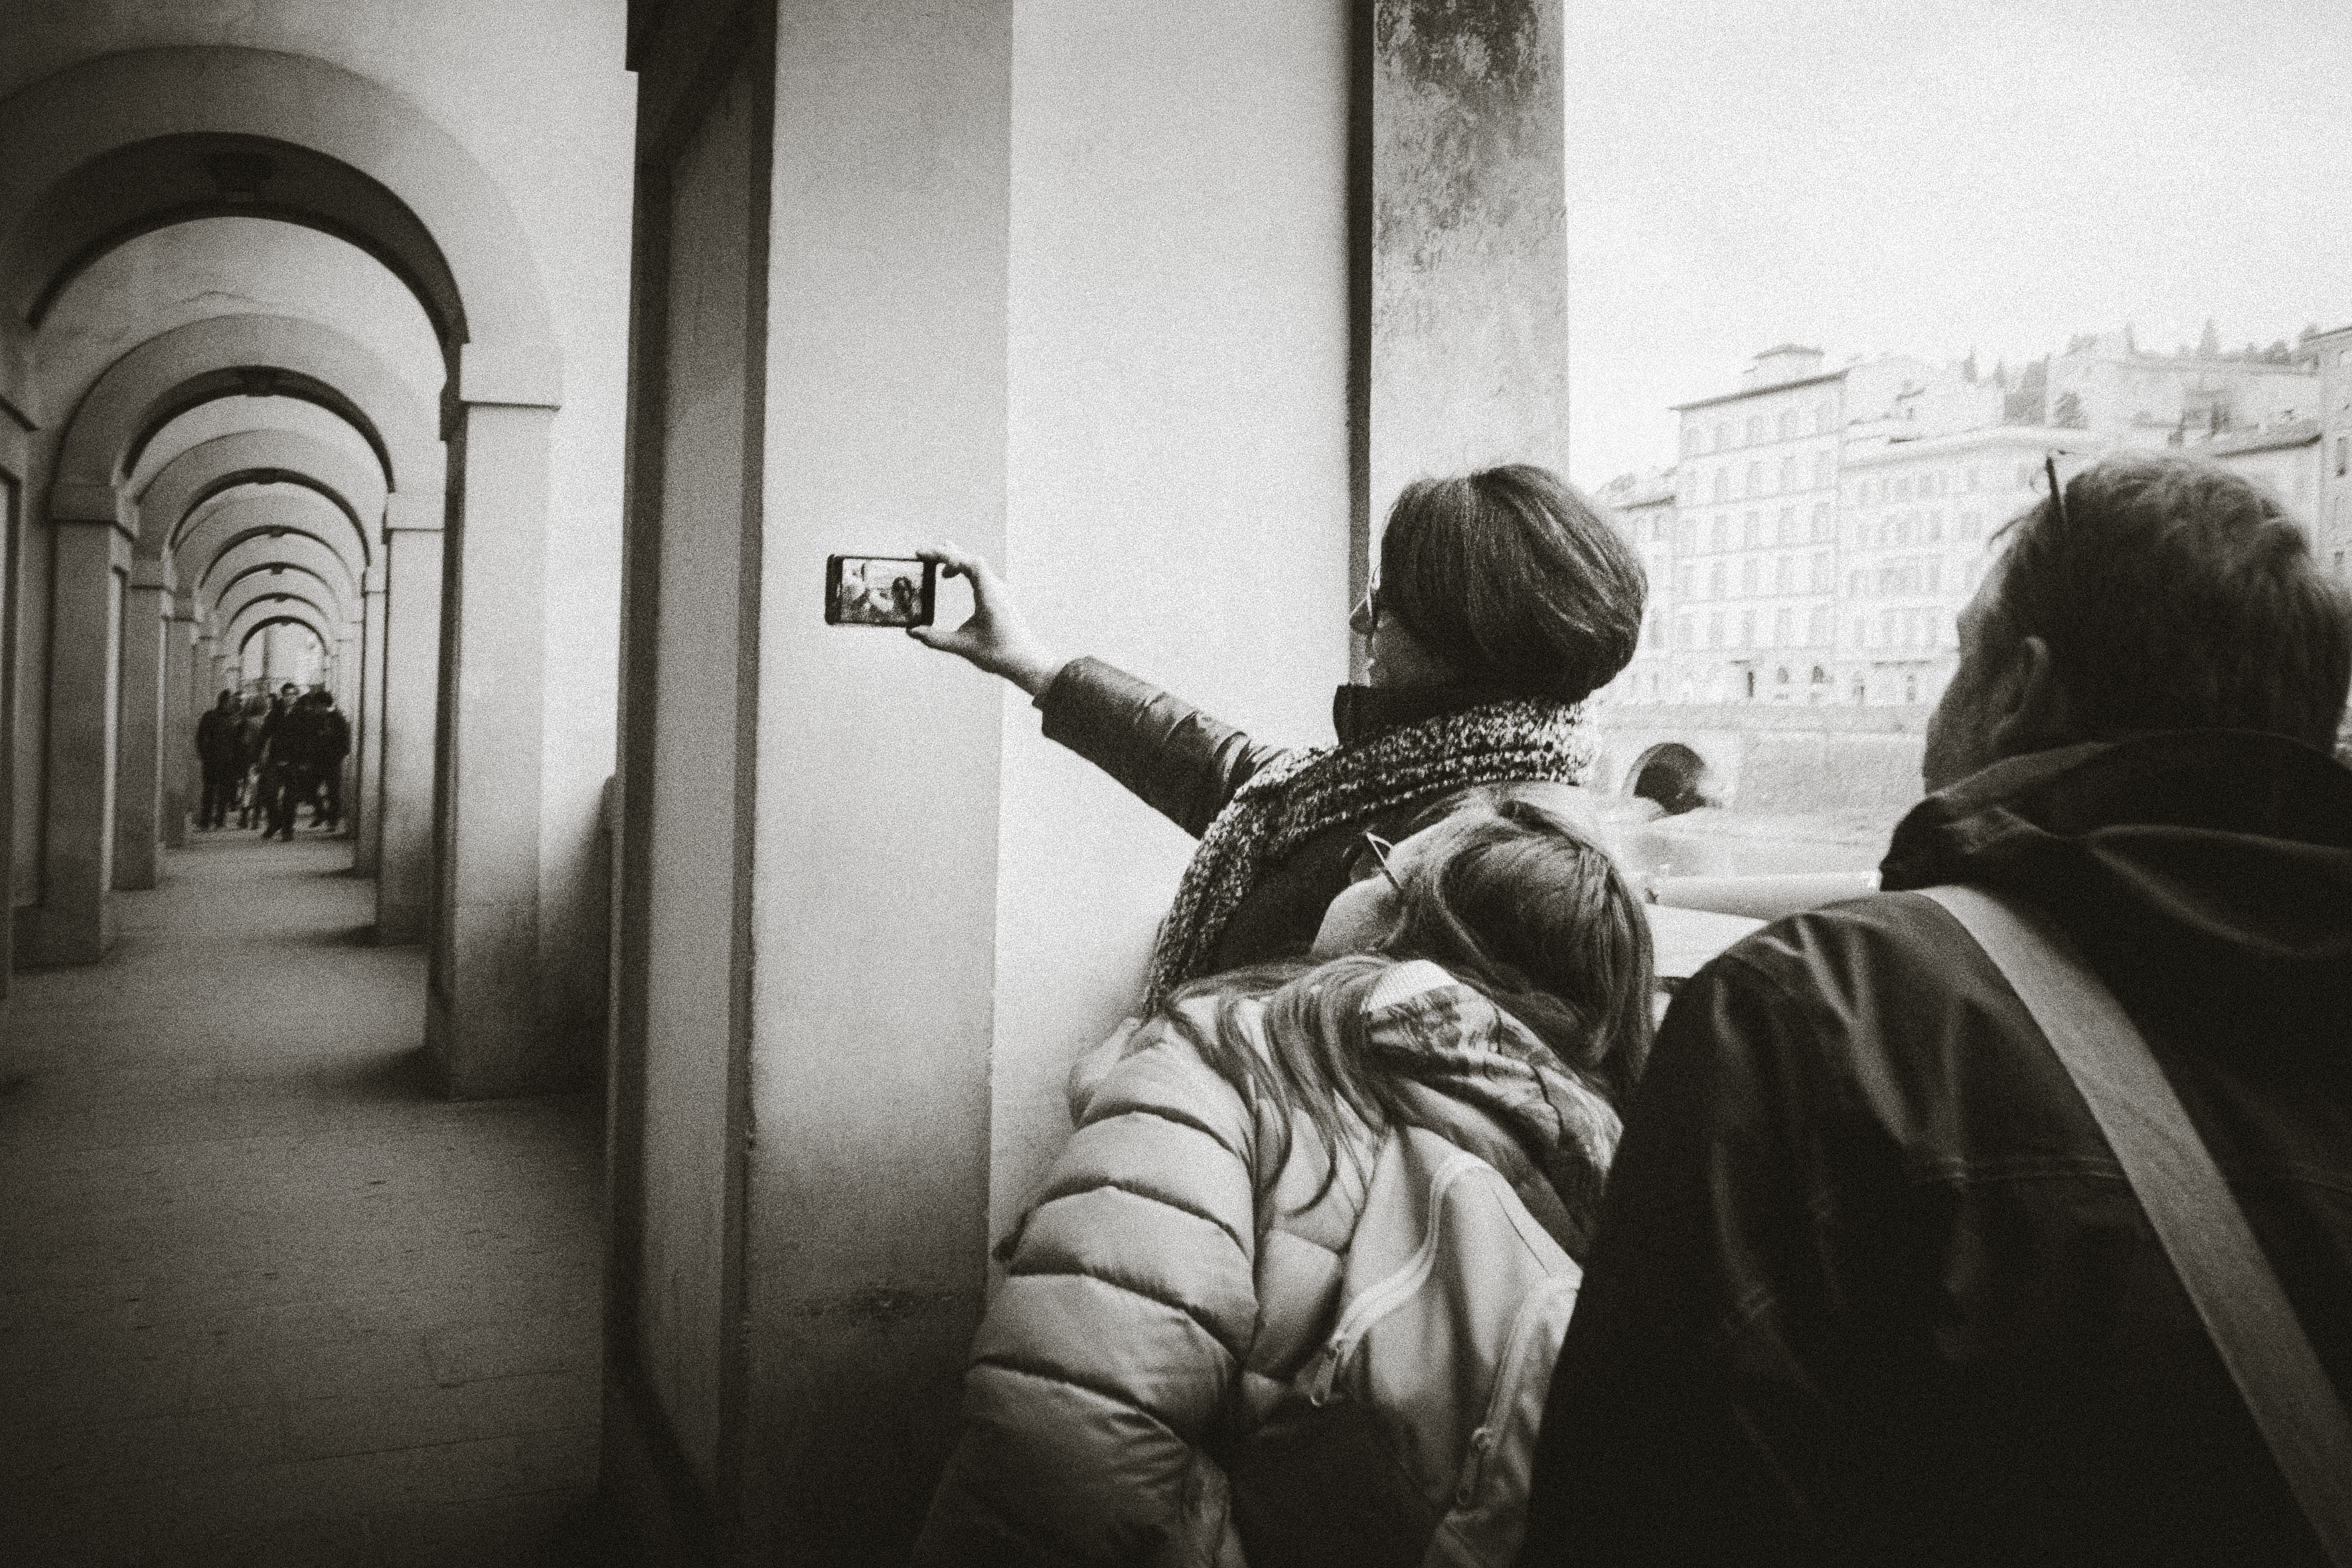
black and white, street, urban, travel, fujifilm, statue, portrait, italy, monochrome, bw, blackandwhite, blackwhite, art, cool image, drawing, temple, ngc, photograph, snapshot, history, image, it, fuji, florence, fujixt1, firenze, fujix, noireblanc, toscana, monochrome photography